Museum Van Loon

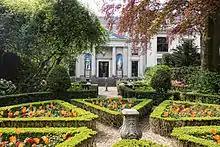
Van Loon Gardens

The canal house where the museum resides was built in 1672, and served as the home of artist Ferdinand Bol. From 1884 to 1945 the Van Loons lived in the house. Thora van Loon-Egidius, who lived in the house, was a lady-in-waiting for Wilhelmina of the Netherlands.